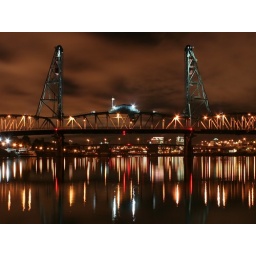
Early a.m. photo of the Hawthorne bridge in Portland, OR. reflecting off the water